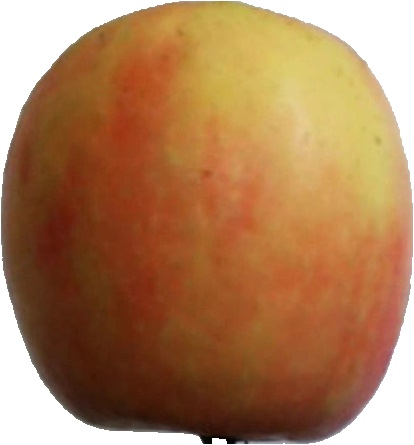
Label: apple_pink_lady_1